World Day for Laboratory Animals

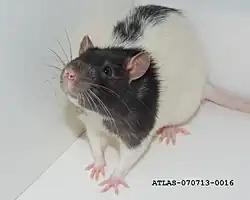
Laboratory rat

World Day For Animals In Laboratories (WDAIL; also known as World Lab Animal Day) is observed every year on 24 April. The surrounding week has come to be known as "World Week for Animals In Laboratories". The National Anti-Vivisection Society (NAVS) describes the day as an "international day of commemoration" for animals in laboratories.